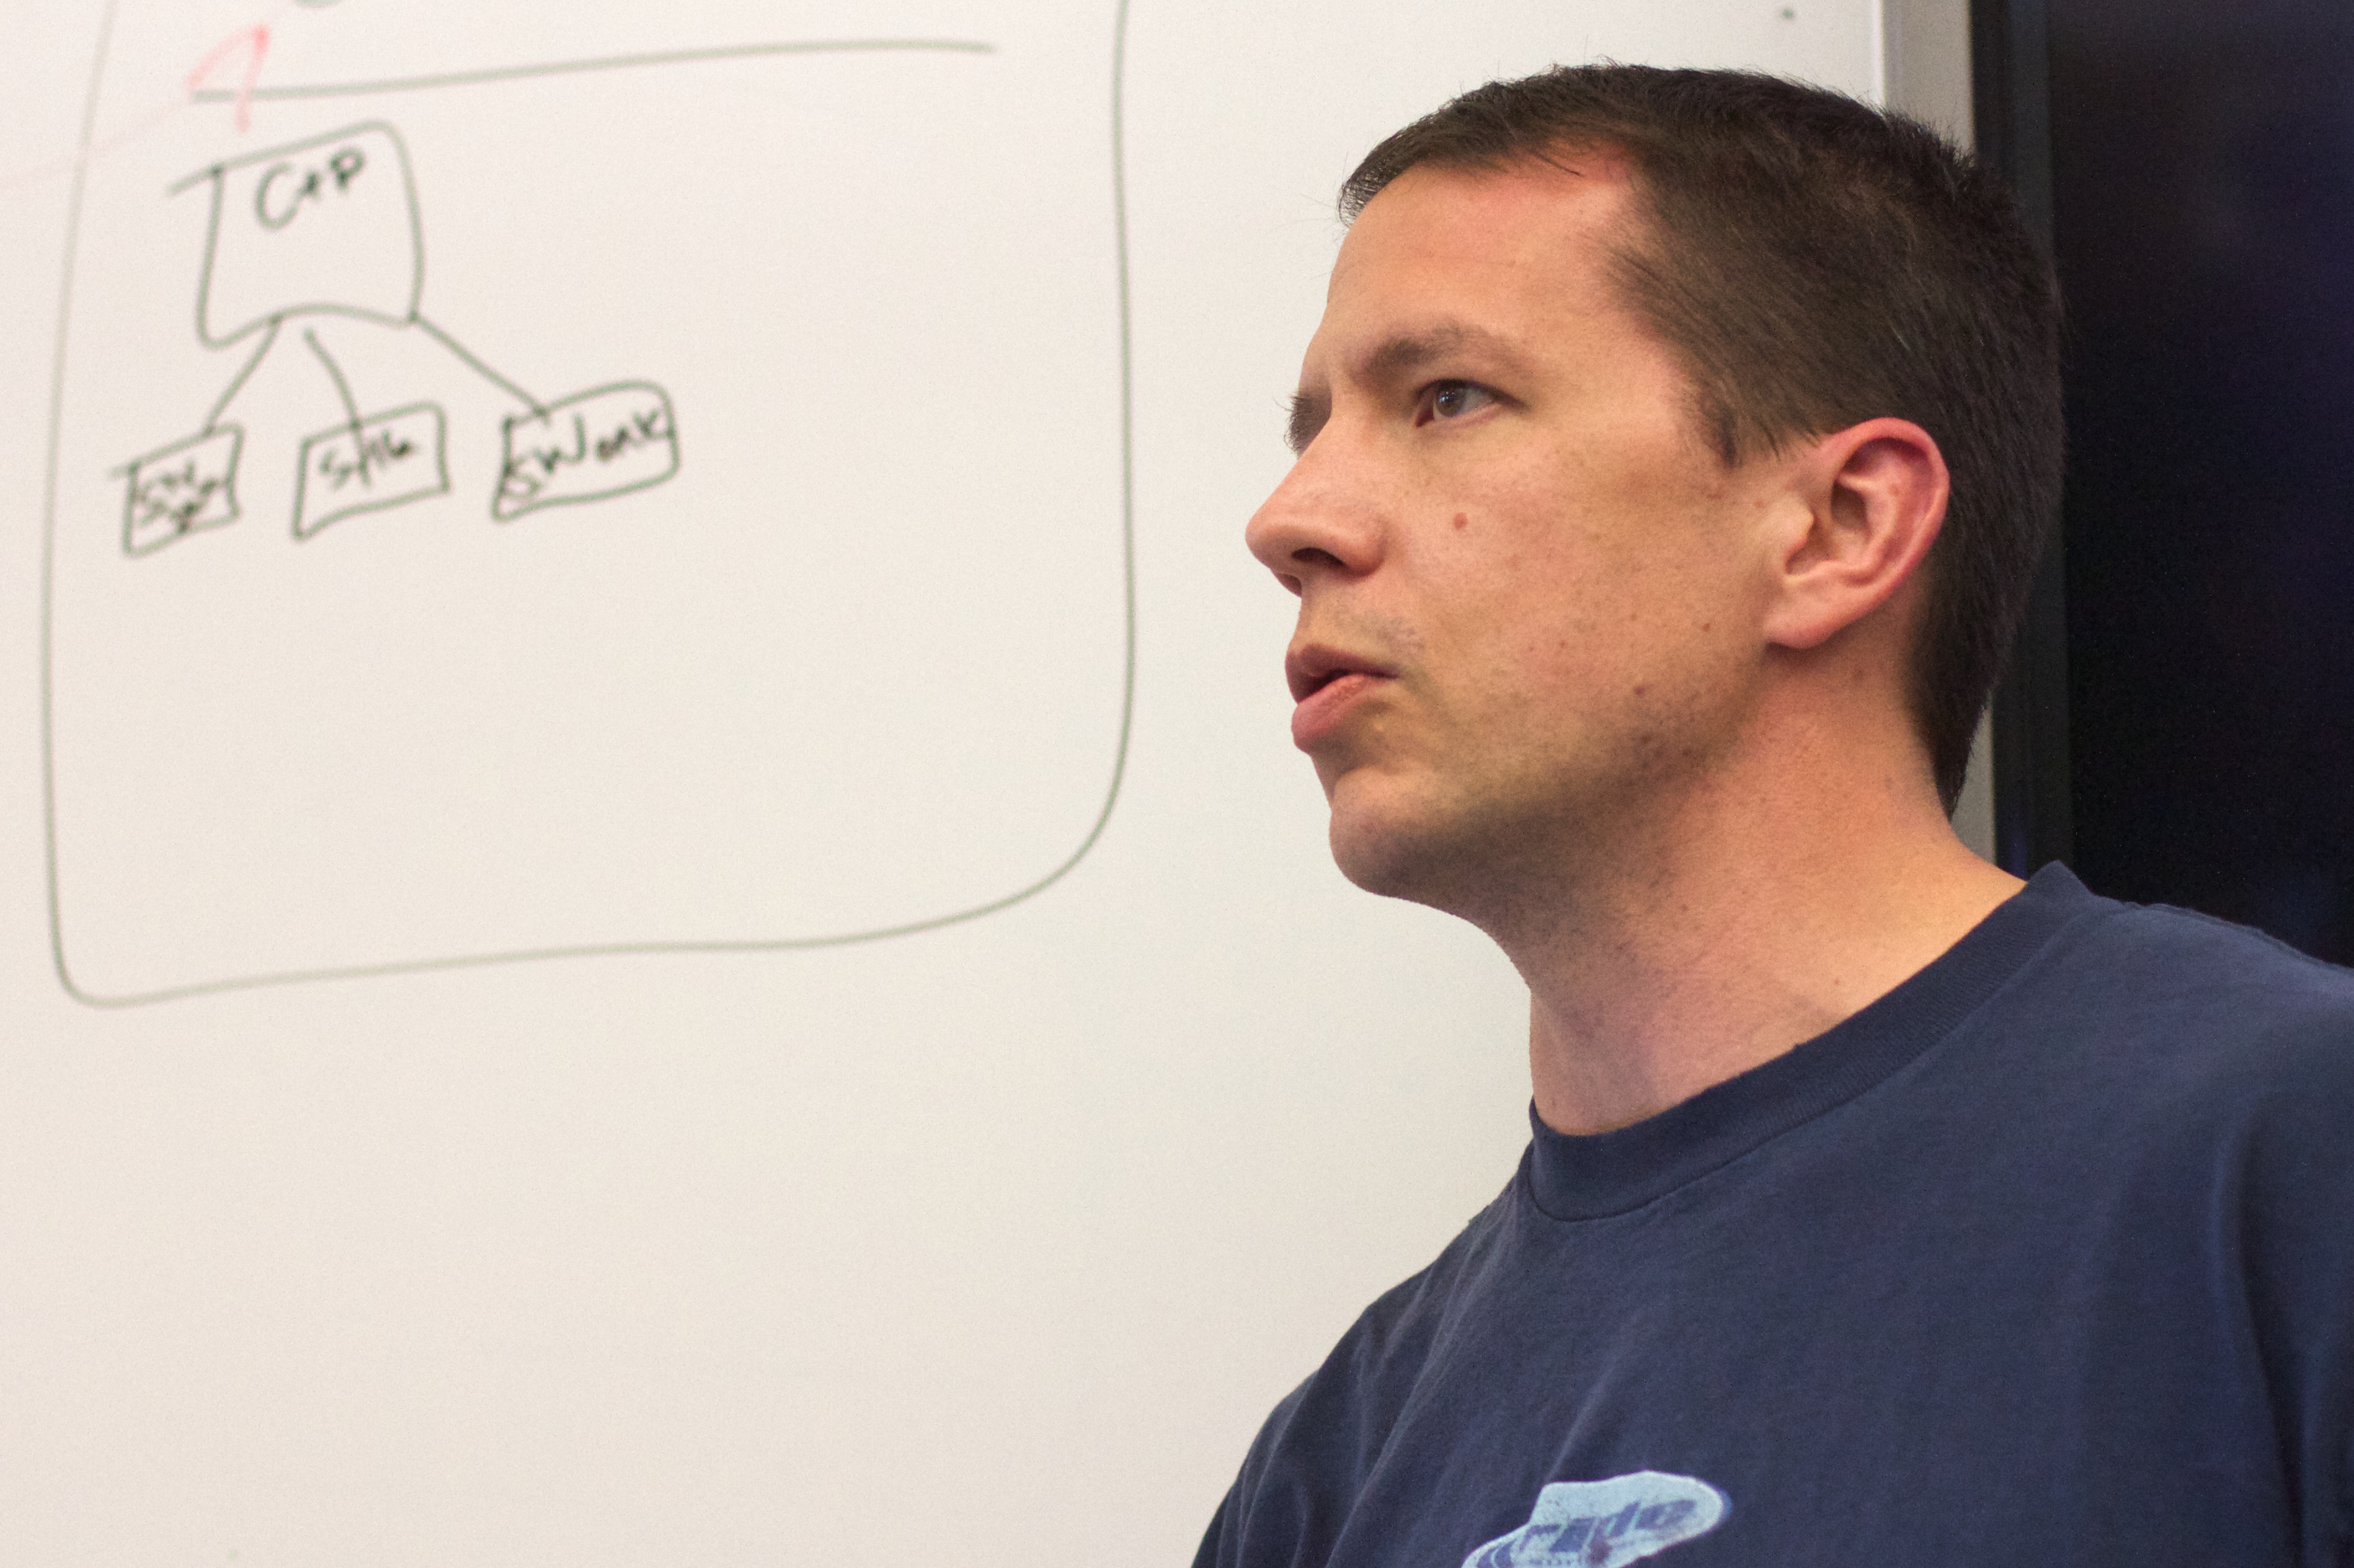
person, hair, arm, hairstyle, head, indieedtech, facial hair